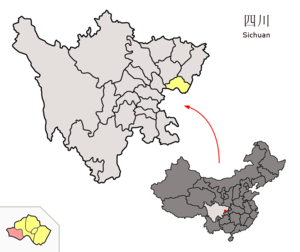
Le xian de Wusheng est un district administratif de la province du Sichuan en Chine. Il est placé sous la juridiction de la ville-préfecture de Guang'an.